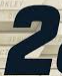
Number: 2